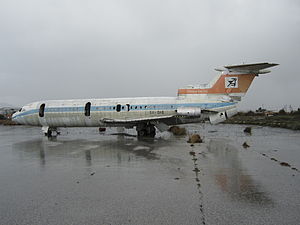
Nicosia Internationale Lufthavn / Ulykker og andre episoder
Resterne af et Cyprus Airways Hawker-Siddeley Trident på lufthavnen. Alt hvad der er tilbage af flyet er selve skroget da alt indmad er blevet fjernet i løbet af årene.
Nicosia Internationale Lufthavn er en stort set forladt lufthavn i Cypern. Lufthavnen er beliggende vest for hovedstaden Nicosia i forstaden Lakatamia. Lufthavnen var oprindeligt landets primære lufthavn, men alt civil aktivitet standsede efter den tyrkiske invasion af Cypern i 1974. Lufthavnens primære funktion er i dag hovedkvarter for United Nations Peacekeeping Force in Cyprus.